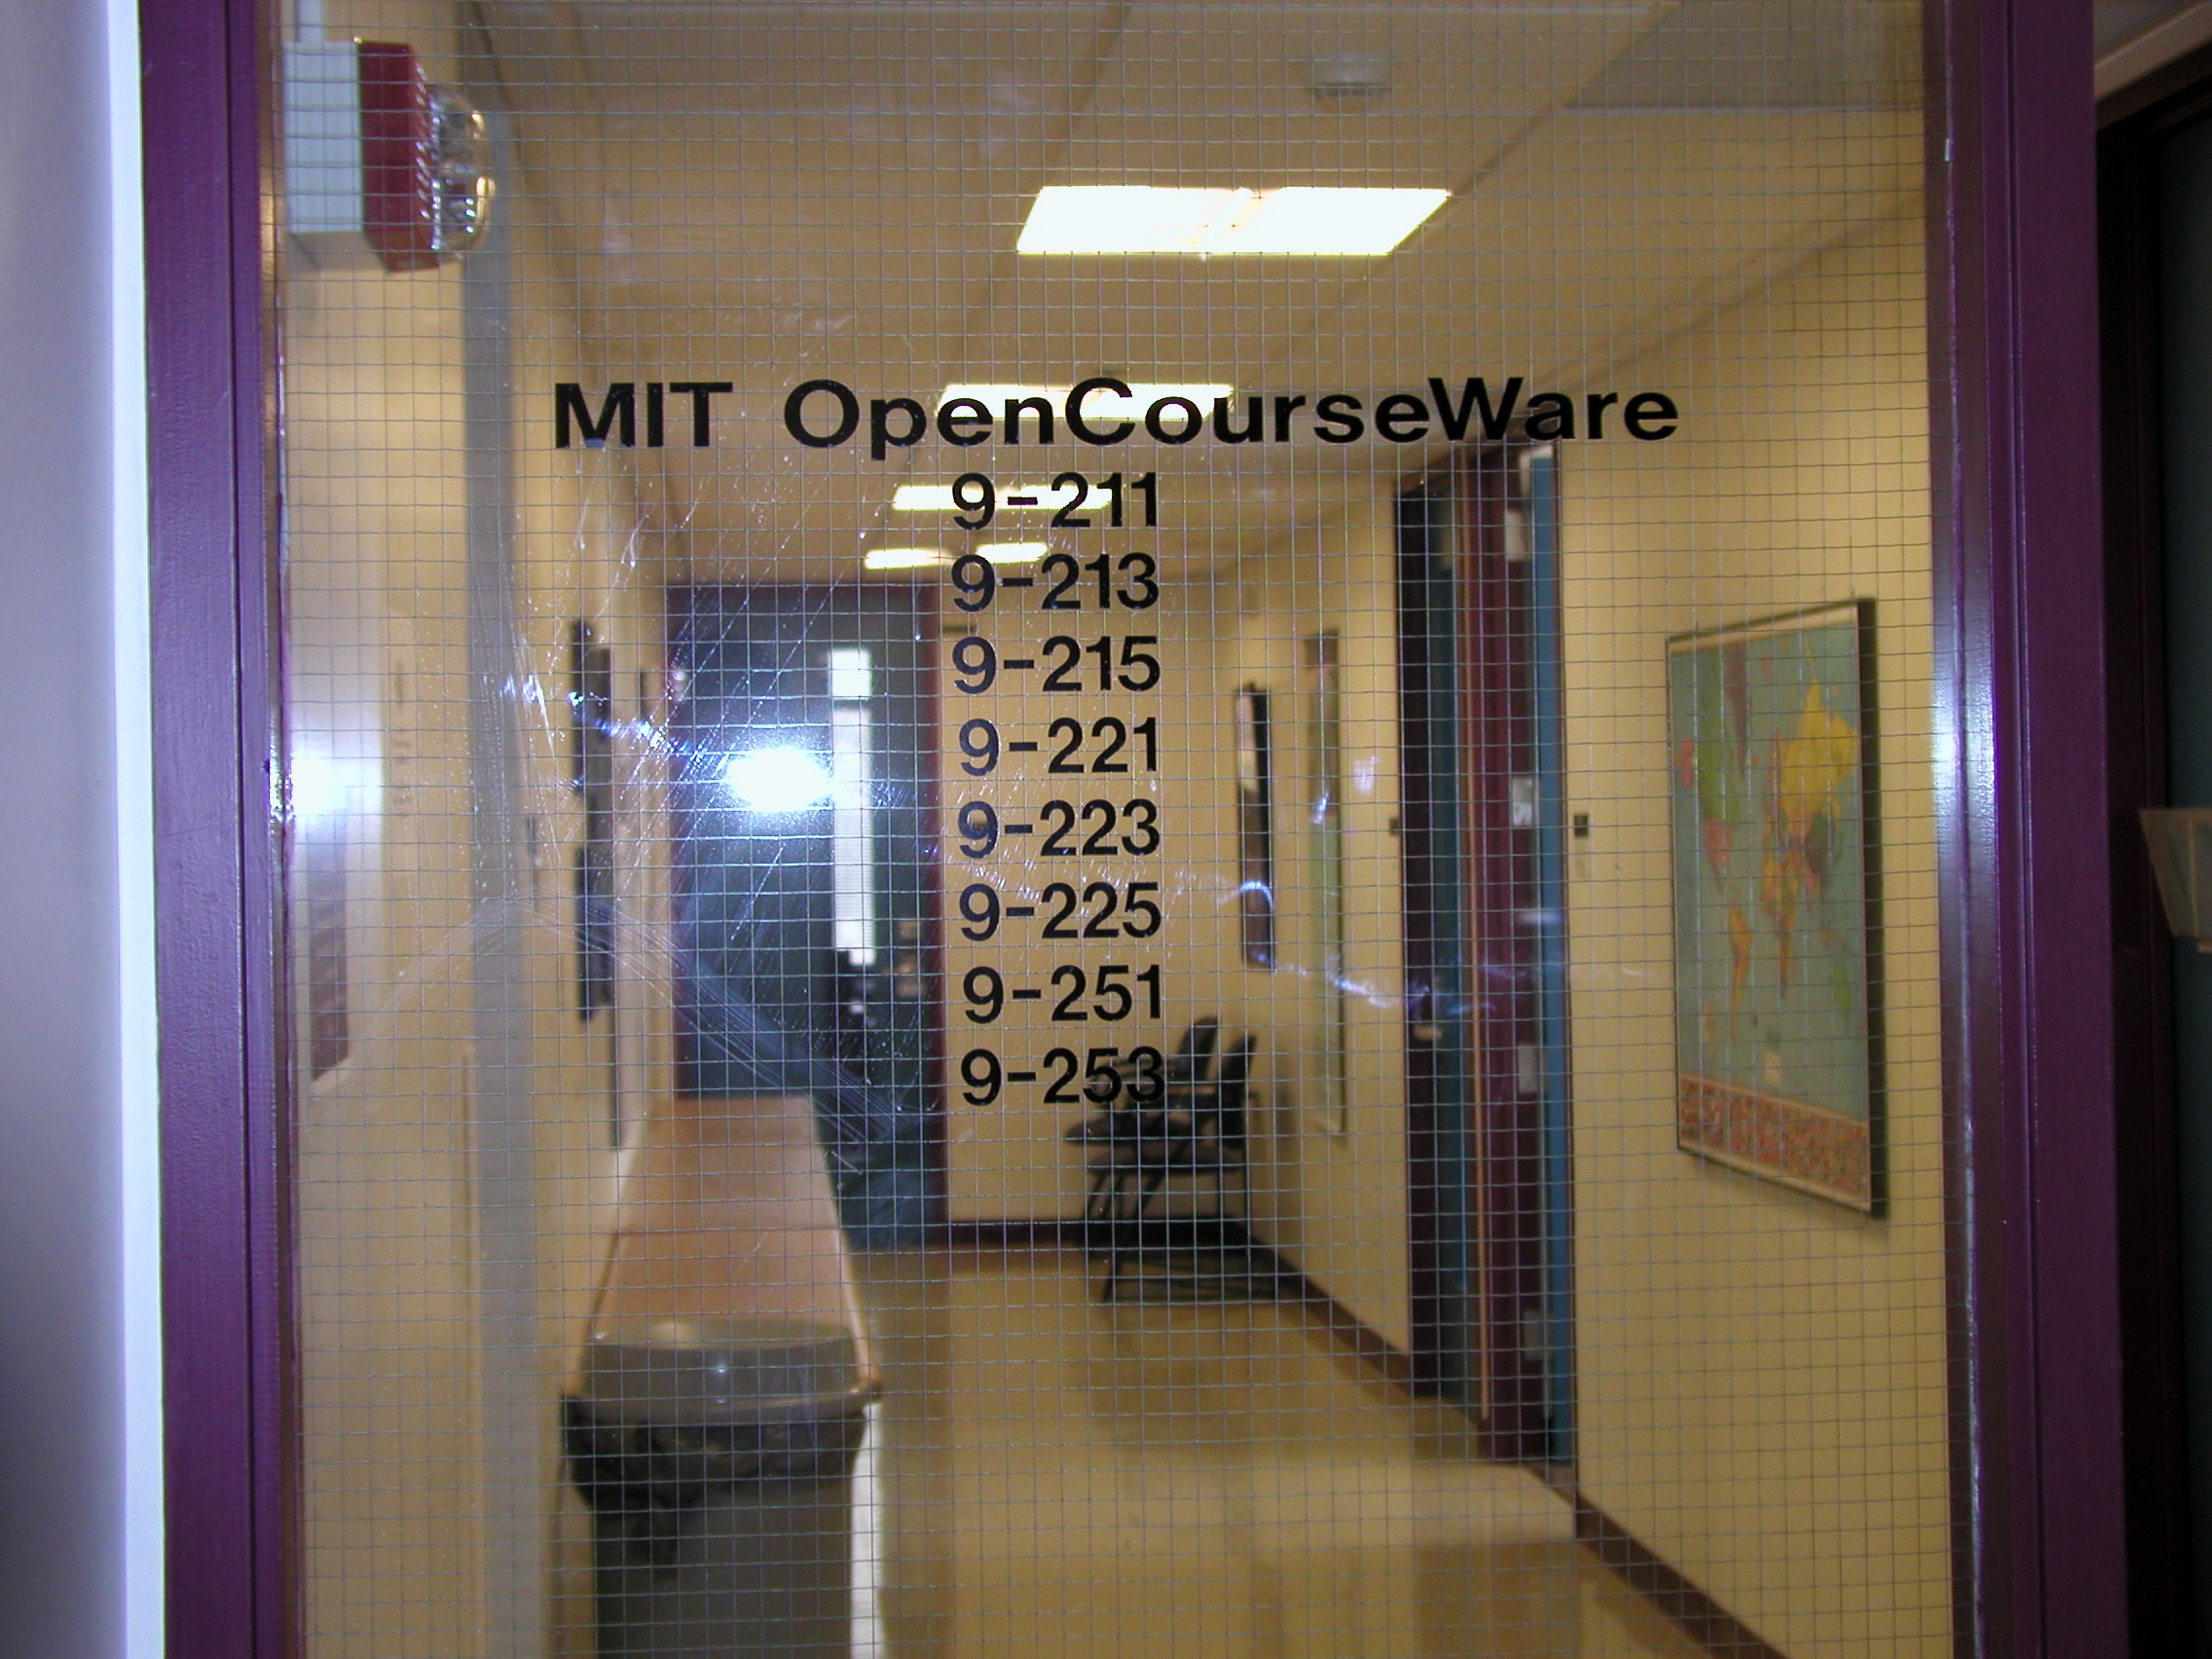
boston, interior design, design, tourist attraction, lobby, mit, window covering